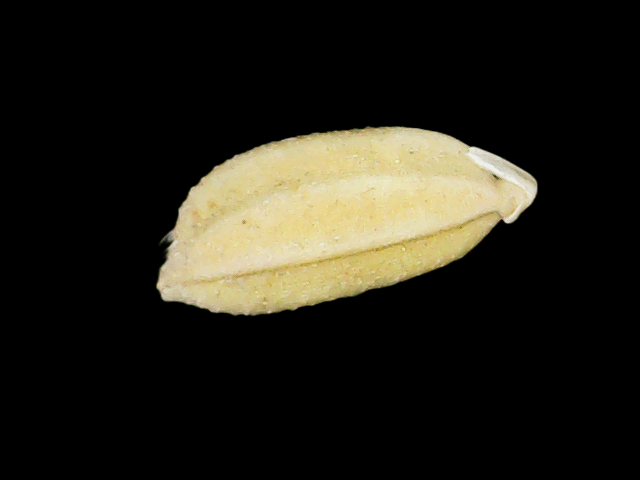
Rice variety: Bd33